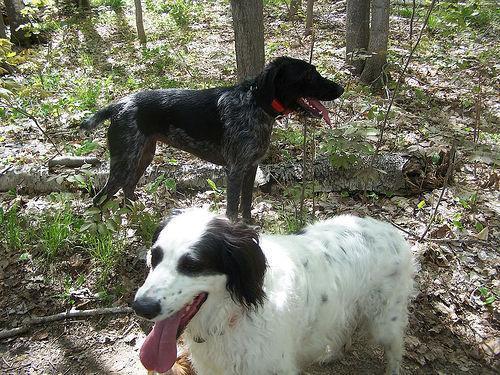
English_setter